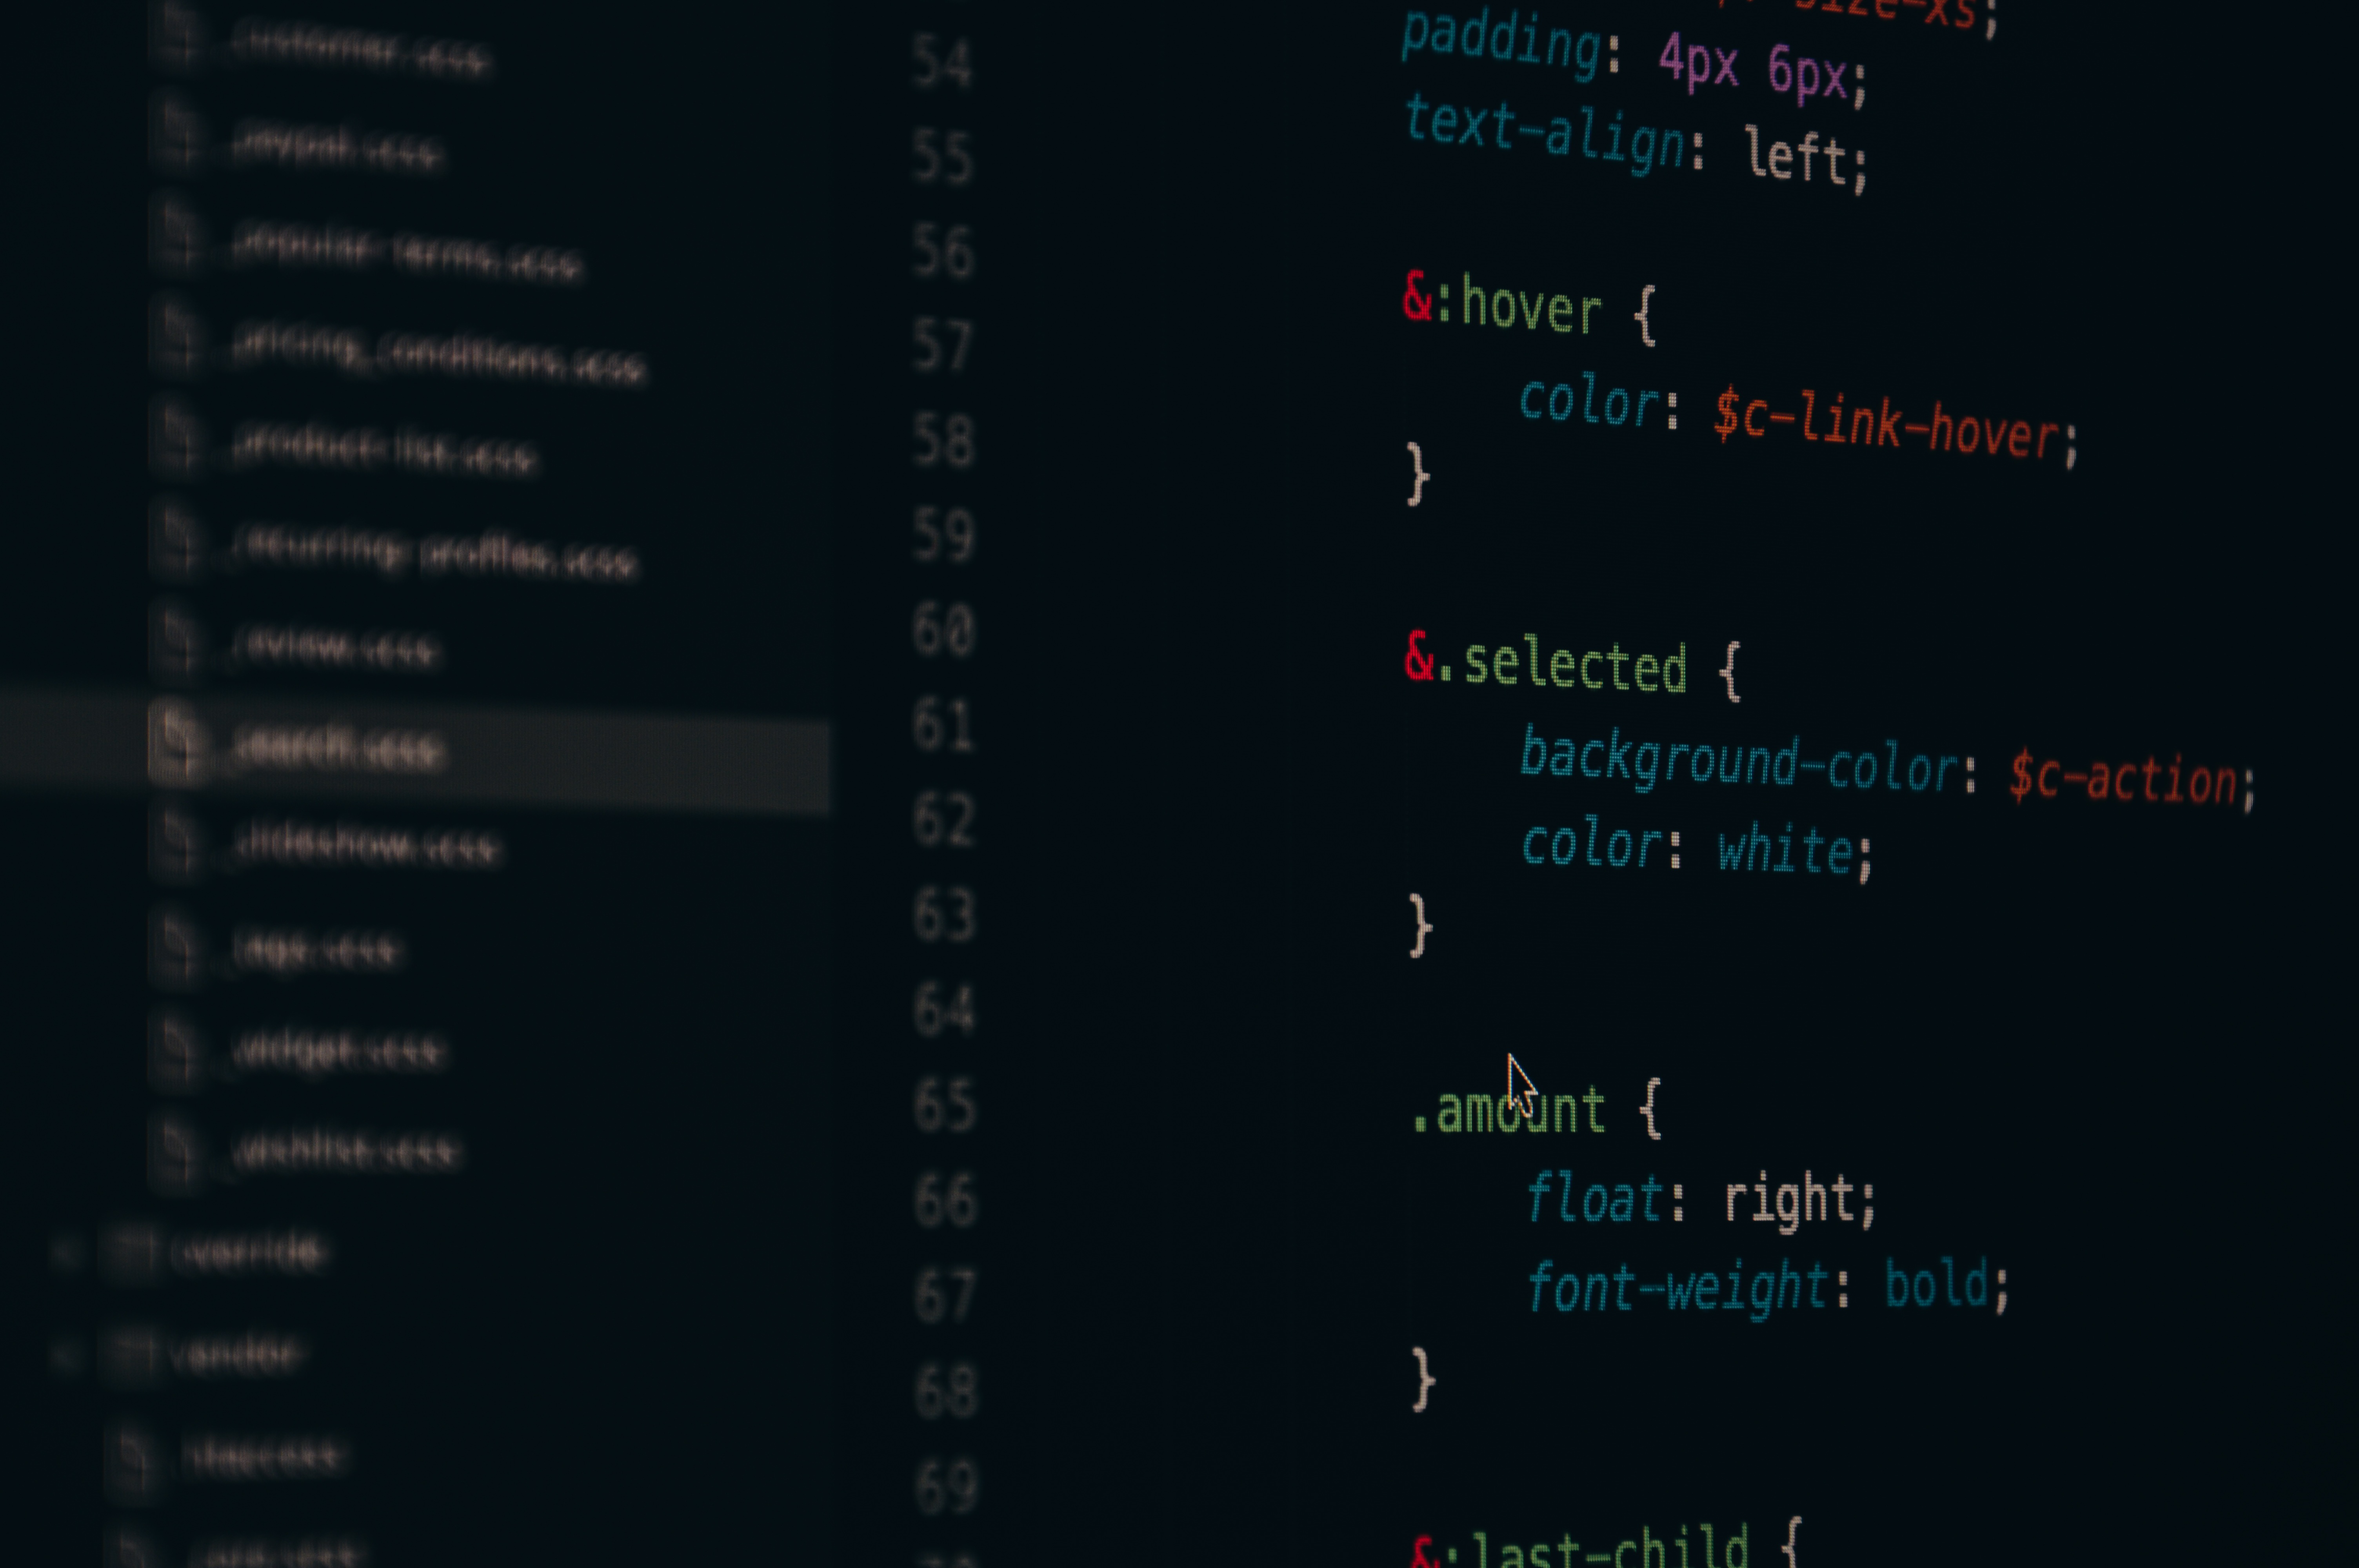
work, working, word, technology, number, internet, line, alphabet, electronic, education, research, brand, font, text, diagram, digital, dictionary, school, learning, information, shape, translate, presentation, searching, screenshot, online, language, knowledge, definition, meaning, e learning, online learning